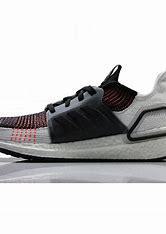
Brand: Adidas
Model: Ultra Boost 19